Hardwick and Woodbury Railroad

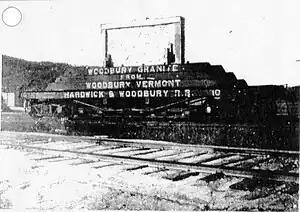
The well car designed by Edward Blossom, carrying a large crated slab of granite.

Five miles of new track was constructed to a point known as Burnham Hill in Woodbury by 1896. By then, the rented B&M engine had reached the limit of its usefulness, and money ran short. Work wound down until the new owners of the Woodbury Granite Company (John S. Holden and Charles W. Leonard) bought enough stock in the railroad to become its principal (although not majority) shareholders and a Lima Locomotive Works Shay, bought from the Barre & Chelsea Railroad, arrived in mid-1897. The new locomotive was in poor condition, requiring some re-working to get it serviceable. It was given the number 1 and renamed "E. H. Blossom" in honor of the H&W’s General Manager.